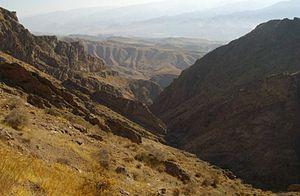
Ceci est une liste de châteaux en Iran.